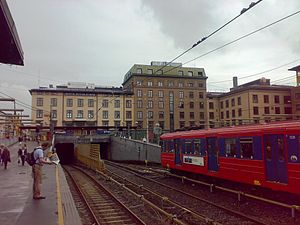
Sognsvannsbanen / Historie / Tunnelbane
Majorstuen med nedkørsel til Fellestunnelen i 2008. Toget til højre, en T1300, blev udrangeret i 2010.
Sognsvannsbanen er en af de fire vestlige baner på T-banen i Oslo, der går mellem Majorstuen og Sognsvann. Samtlige stationer ligger i Vestre Aker, idet et stykke af banen ved Blindern dog ligger i Vestre Aker. Banen blev bygget af A/S Akersbanene og blev indviet 10. oktober 1934. Banen blev ombygget til T-bane i 1993 og renoveret i 2002. Sognsvannsbanen var den første af de vestlige baner, der blev opgraderet til metrostandard med strømskinne og lange perroner.